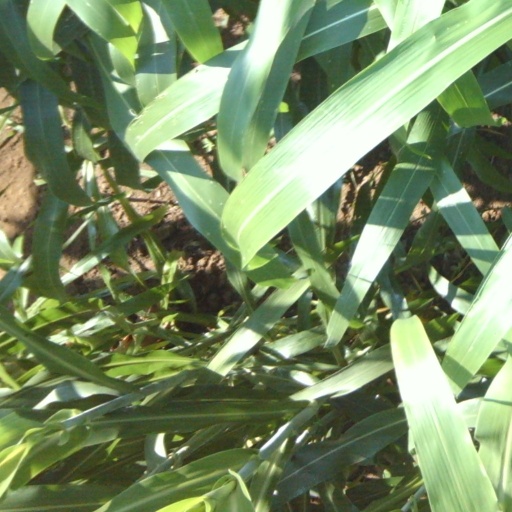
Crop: sorghum